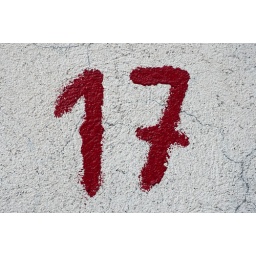
Close-up of a small number 17 painted in red on a section from the stone walls surrounding the Parliament Palace in Bucharest.